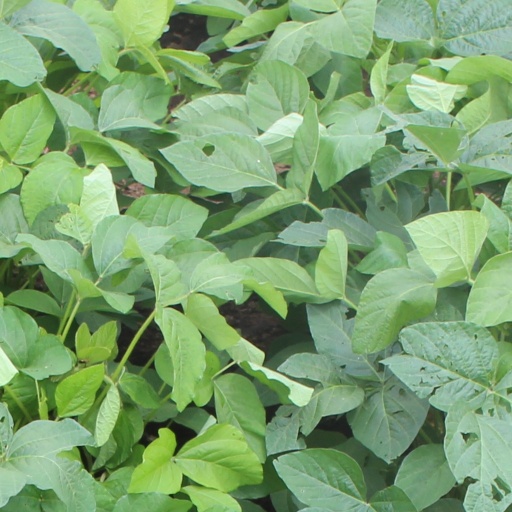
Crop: soybean